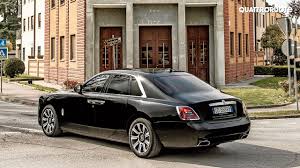
Vehicle type: Cars